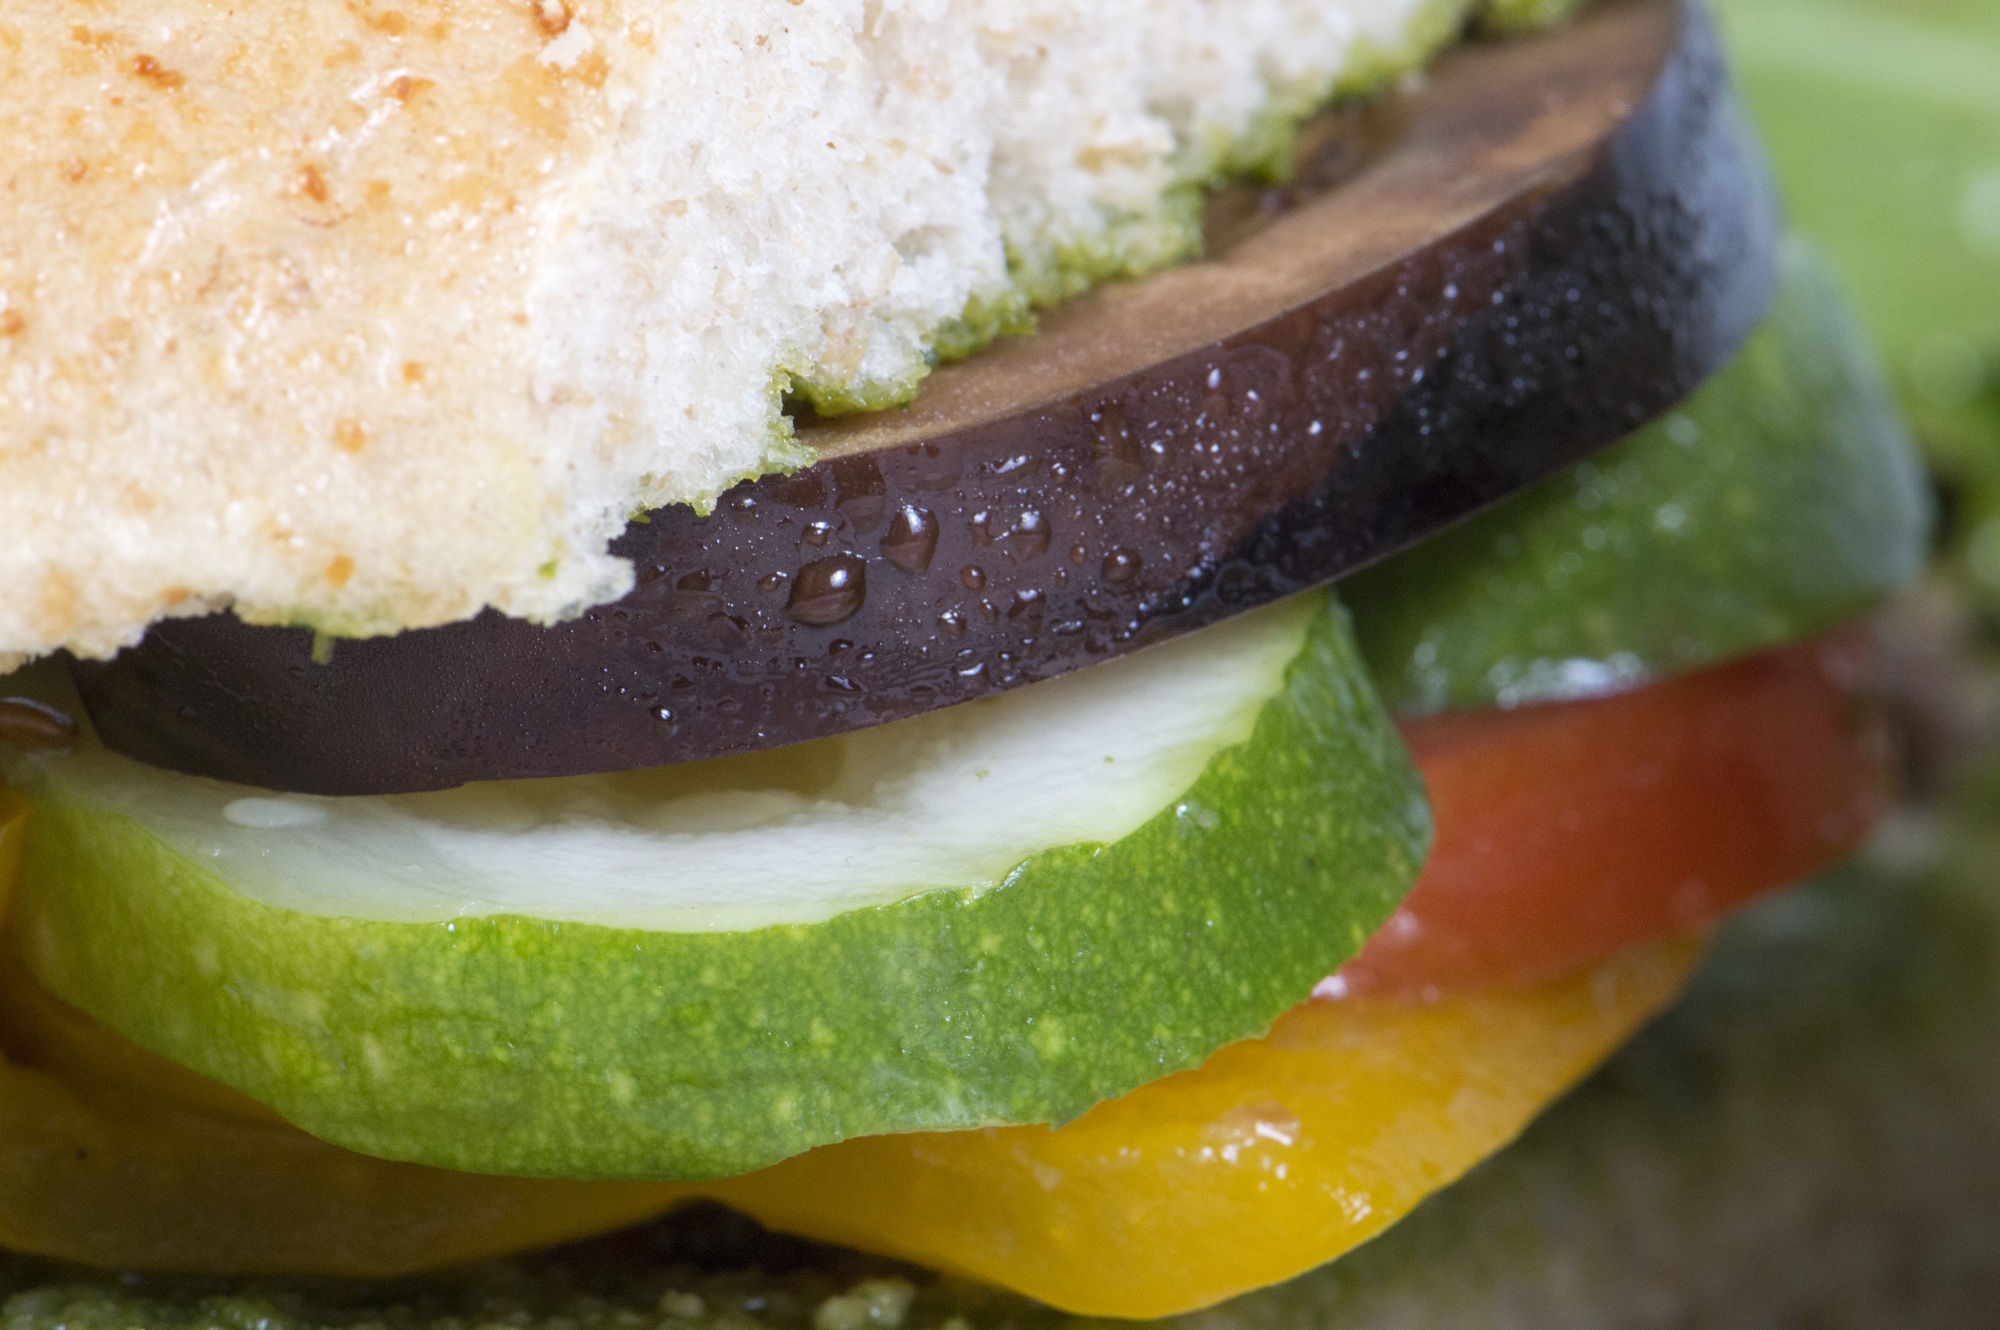
dish, meal, food, produce, vegetable, cuisine, vegetables, organic, veggie burger, pannini